Homonymous hemianopsia

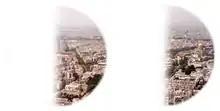

Hemianopsia, or hemianopia, is a visual field loss on the left or right side of the vertical midline. It can affect one eye but usually affects both eyes.